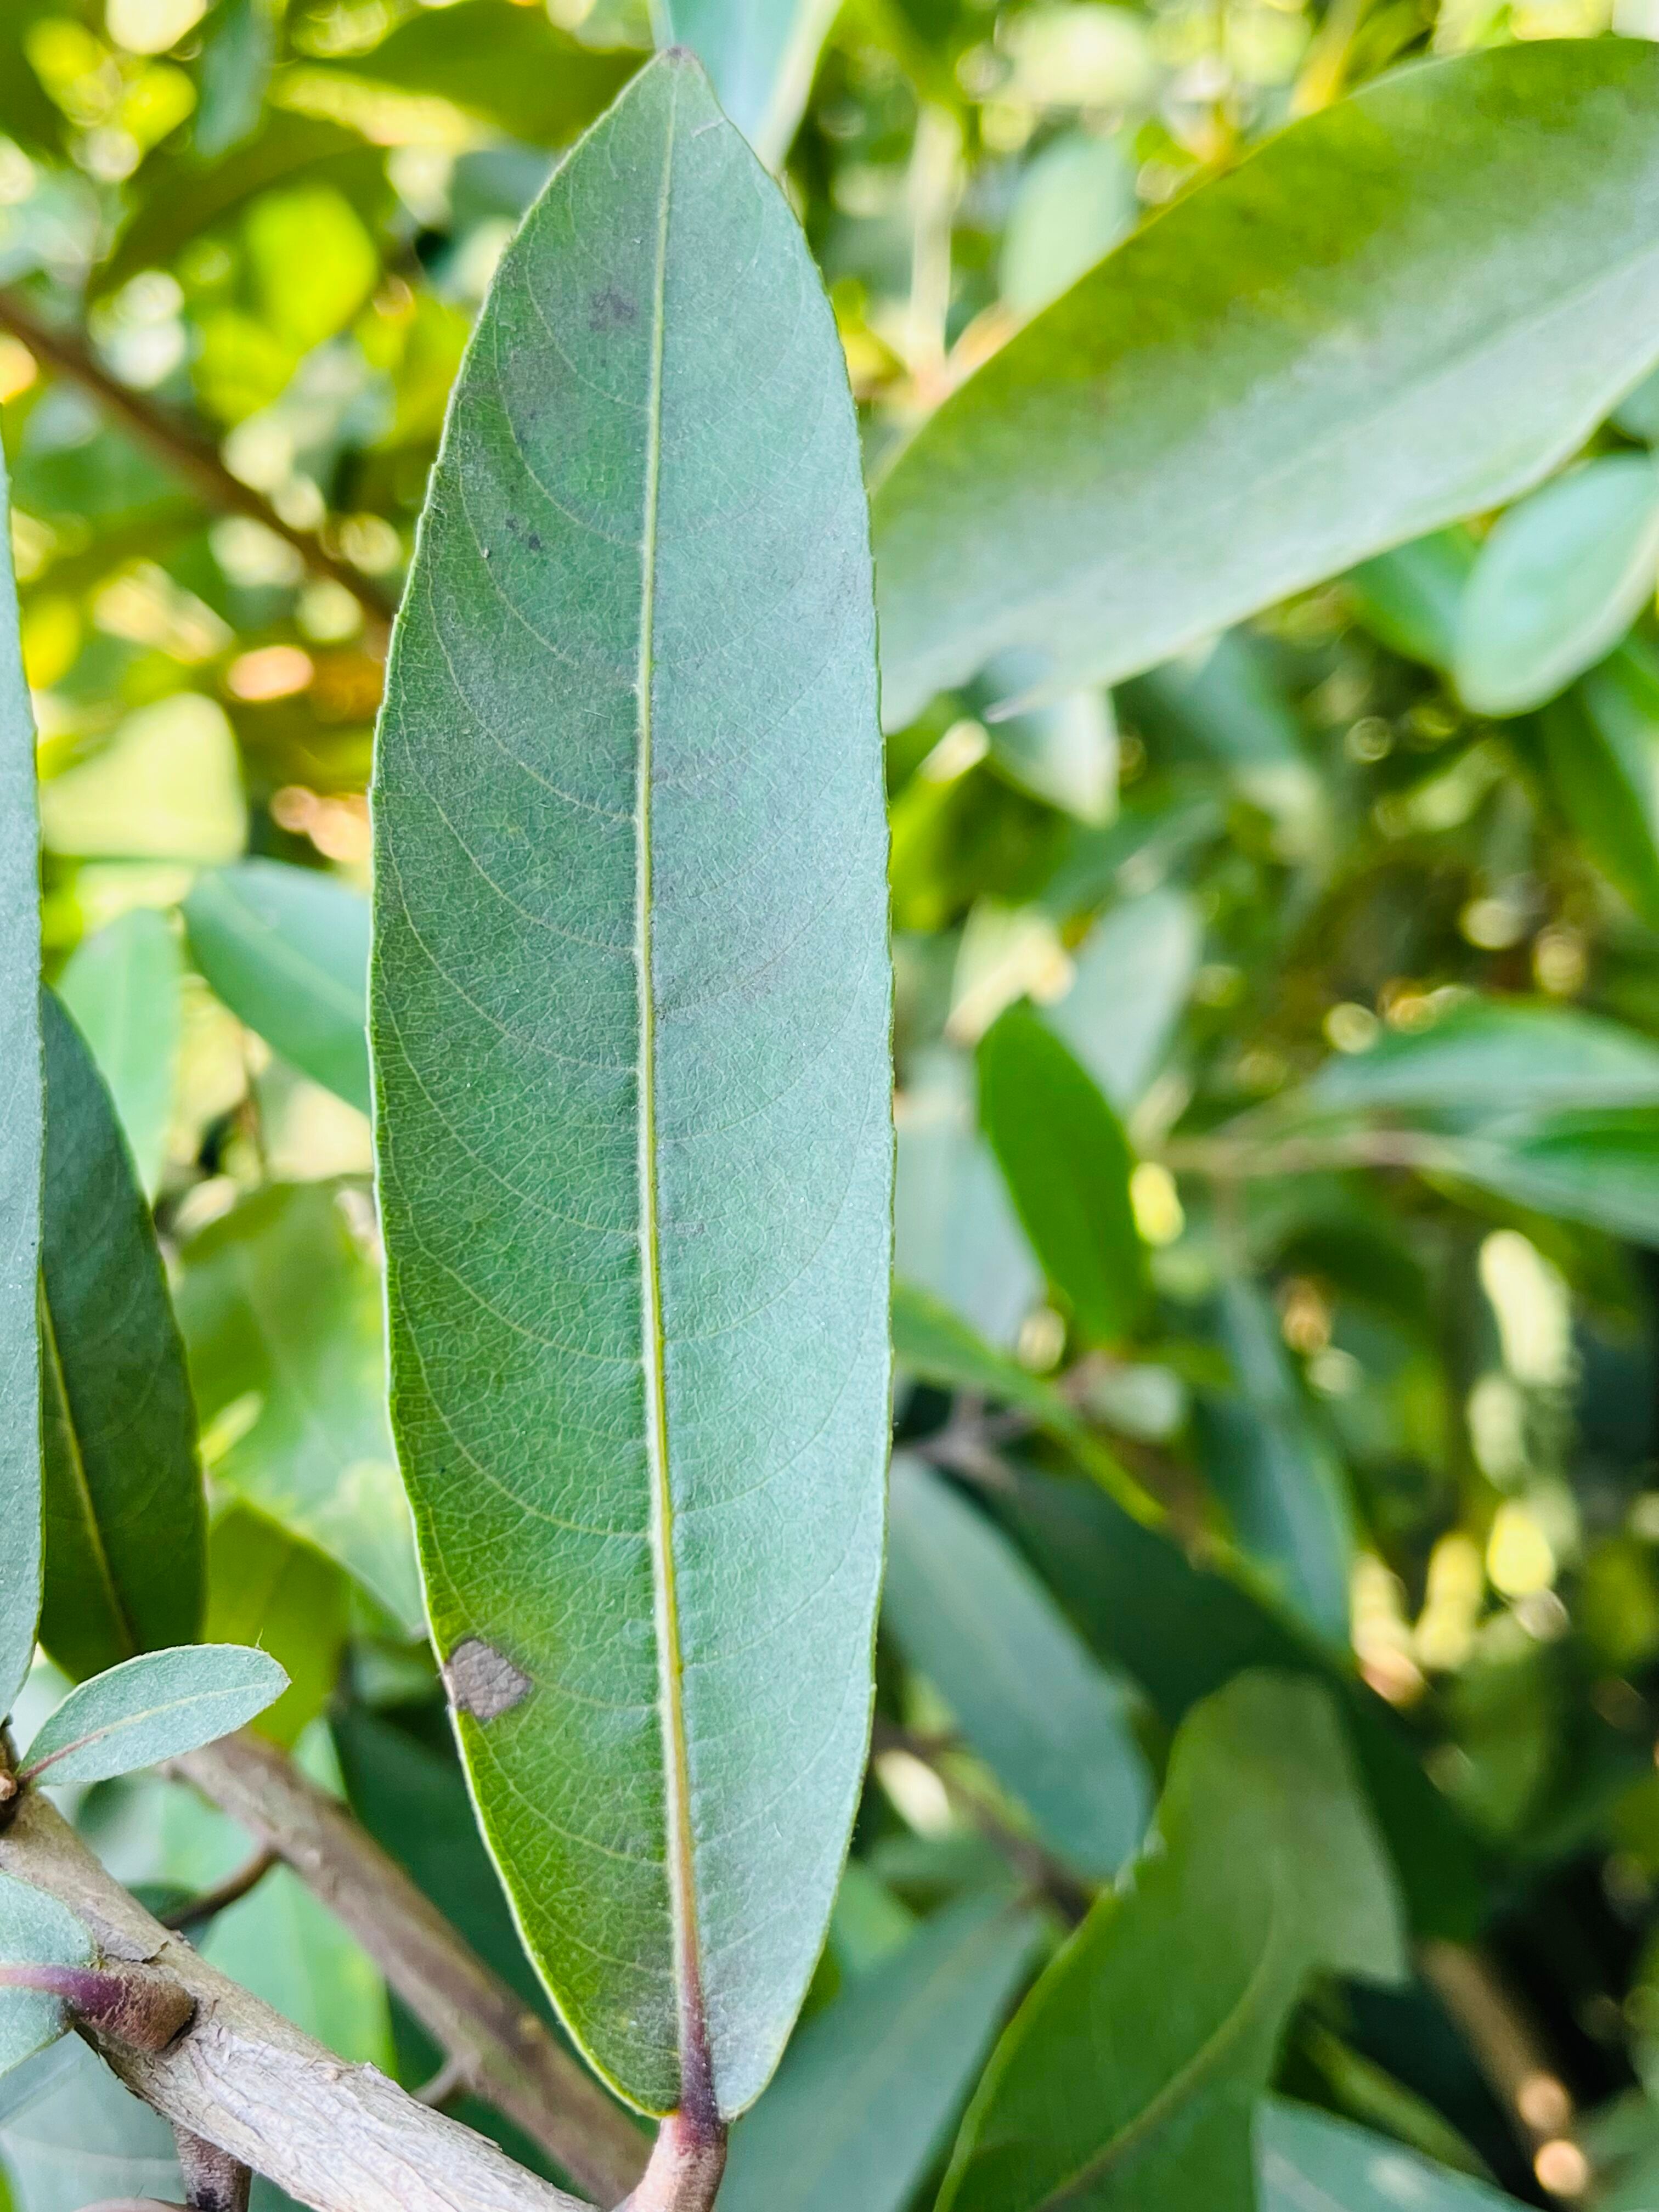
Plant species: terminalia-arjuna